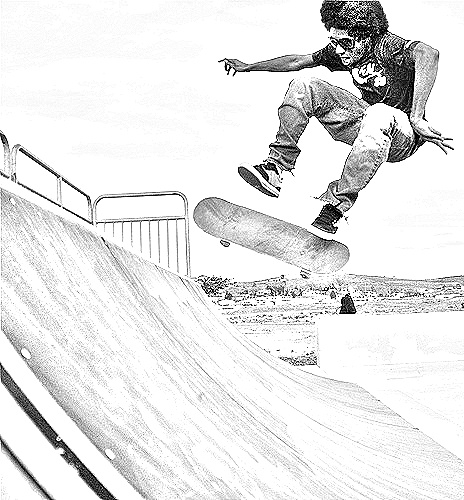
Portrait style: Sketch Portrait